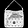
Label: Bag